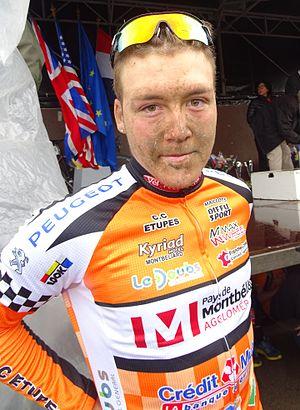
Reportage réalisé le dimanche 31 mai à l'occasion de l'arrivée du Paris-Roubaix espoirs 2015 au vélodrome André-Pétrieux à Roubaix, Nord, Nord-Pas-de-Calais, France. Depicted person&#58
Hugo Hofstetter, né le 13 février 1994 à Altkirch, est un coureur cycliste professionnel français, membre de l'équipe Israel Start-Up Nation.